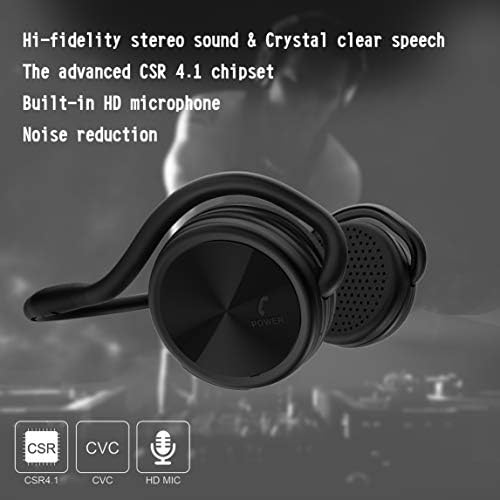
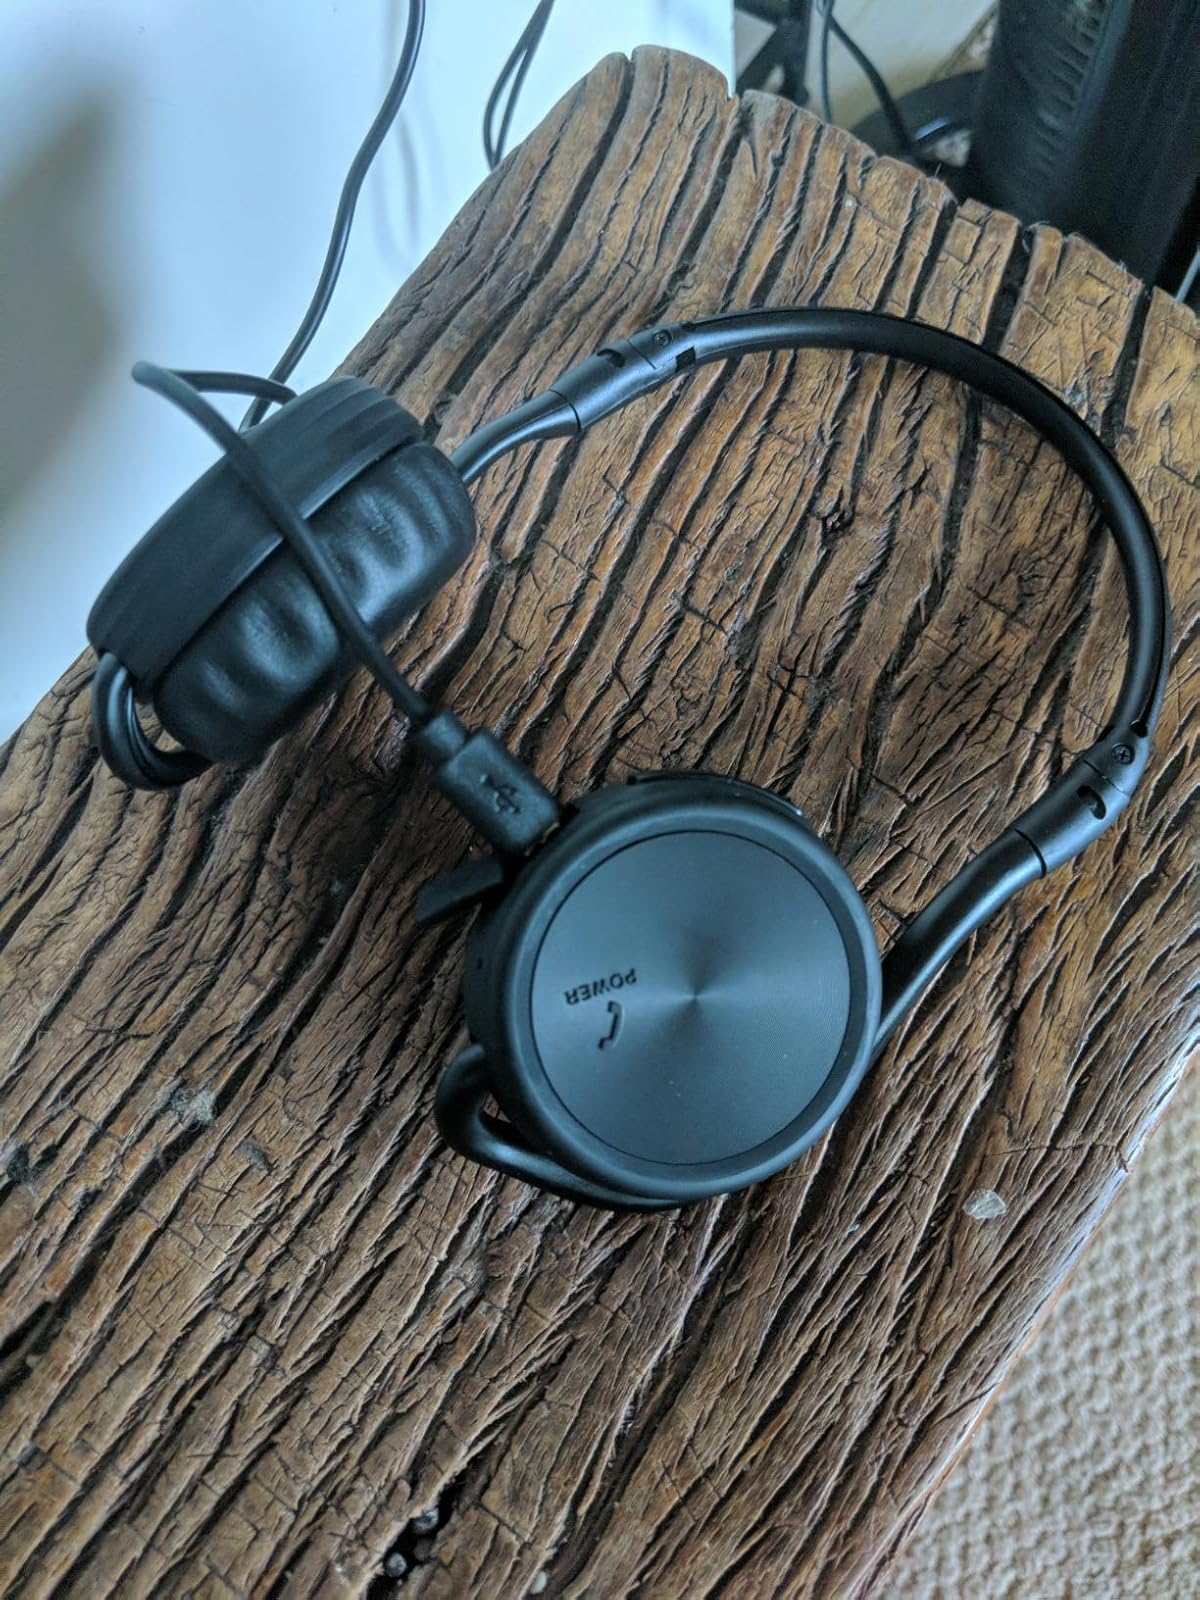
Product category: headphones
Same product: yes